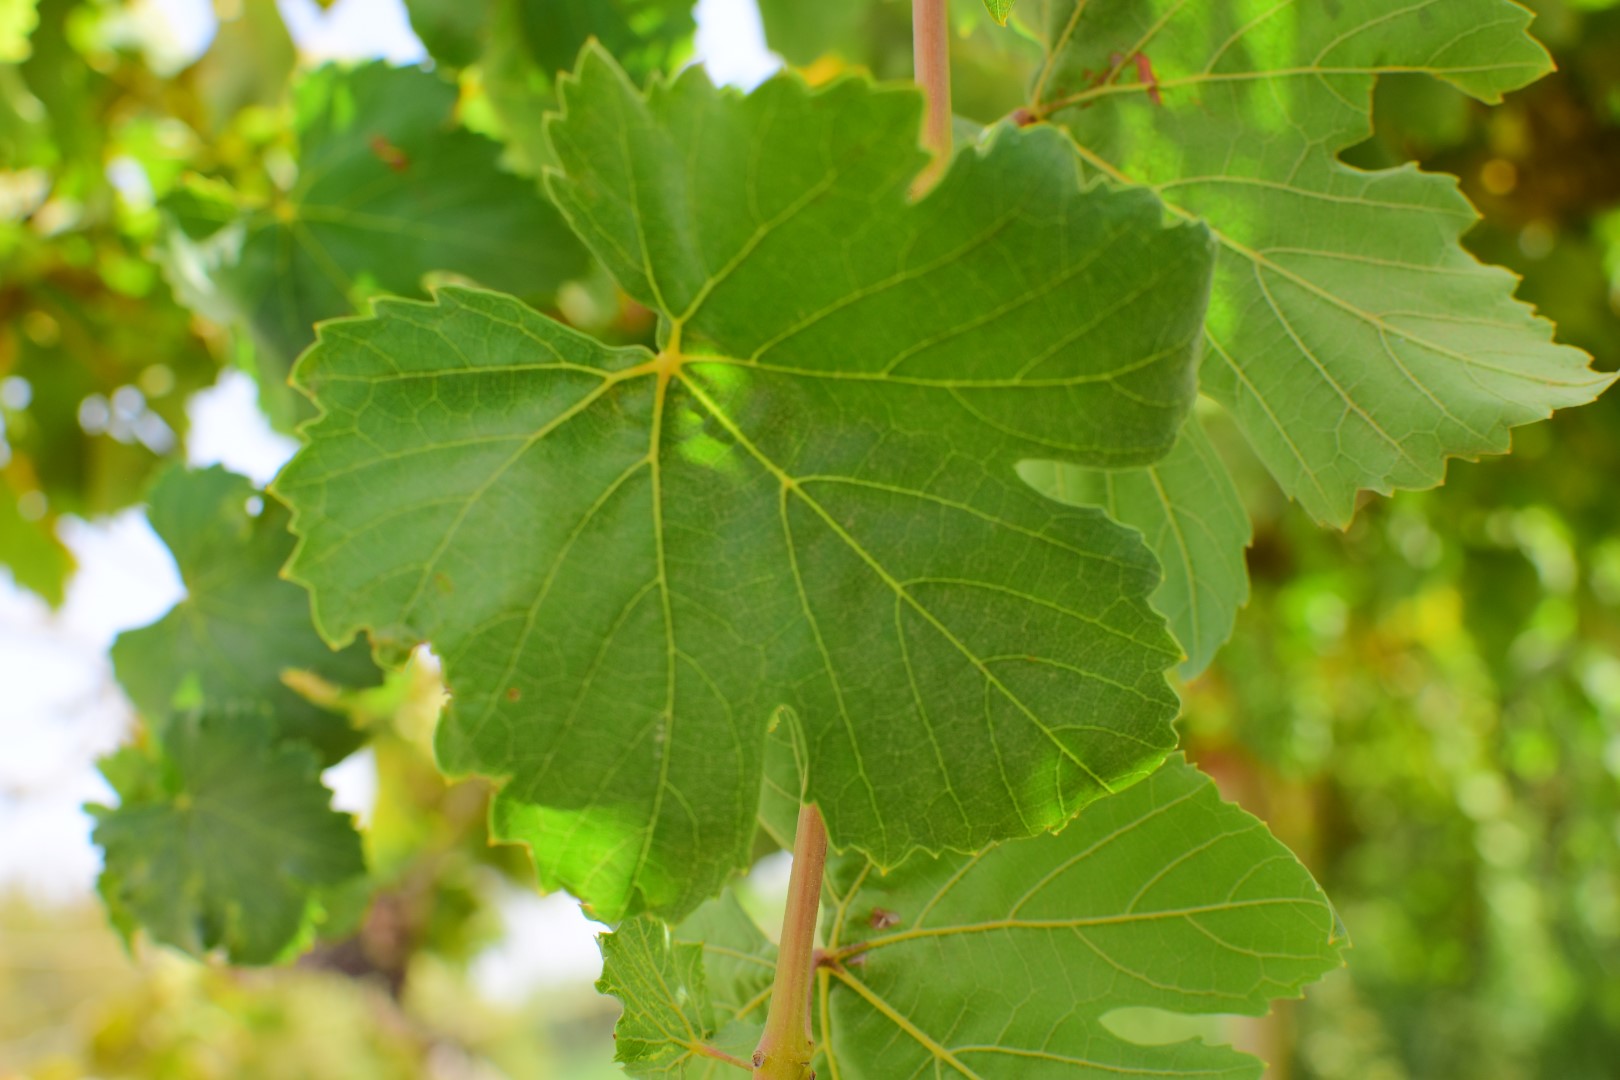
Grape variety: Thompson Seedless